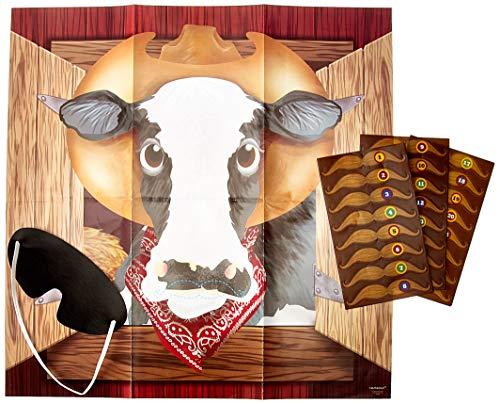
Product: Amscan 270249 Pin The Moustache On The Cow Game, 17" x 17", Multicolor
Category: Toys & Games | Party Supplies
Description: Our Pin The Cow Game Is Perfect For Your Western Party.
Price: $3.84
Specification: ProductDimensions:11x6.3x0.1inches|ItemWeight:1.6ounces|ShippingWeight:1.6ounces(Viewshippingratesandpolicies)|Manufacturer:Amscan|ASIN:B079T89X74|Itemmodelnumber:270249|DatefirstlistedonAmazon:September4,2017